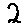
Label: 2